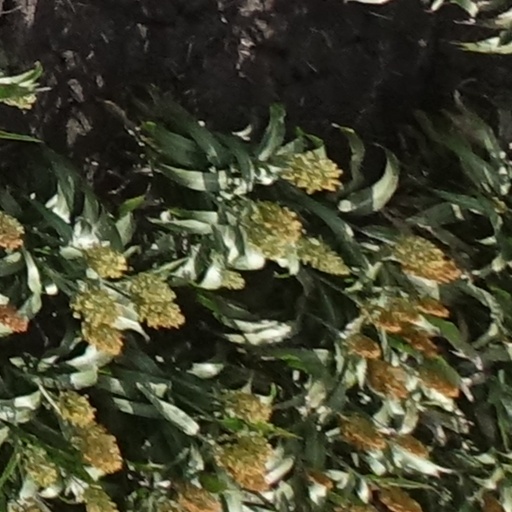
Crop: sorghum